Somalia

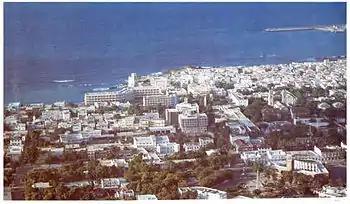
Prior to the civil war, Mogadishu was known as the "White pearl of the Indian Ocean".

The British Somaliland protectorate obtained independence as the State of Somaliland on 26 June 1960. On 1 July 1960 the Trust Territory of Somaliland gained independence and the two united to form the Somali Republic, albeit within boundaries drawn up by Italy and Britain. A government was formed by Abdullahi Issa and Muhammad Haji Ibrahim Egal with other members of the trusteeship and protectorate governments, with Abdulcadir Muhammed Aden as President of the Somali National Assembly, Aden Abdullah Osman Daar as President of the Somali Republic, and Abdirashid Ali Shermarke as Prime Minister (later to become president from 1967 to 1969). On 20 July 1961 and through a popular referendum, was ratified popularly by the people of Somalia under Italian trusteeship, Most of the people from the former Somaliland Protectorate did not participate in the referendum, although only a small number of Somalilanders who participated the referendum voted against the new constitution, which was first drafted in 1960. In 1967, Muhammad Haji Ibrahim Egal became Prime Minister, a position to which he was appointed by Shermarke. Egal would later become the President of the autonomous Somaliland region in northwestern Somalia.